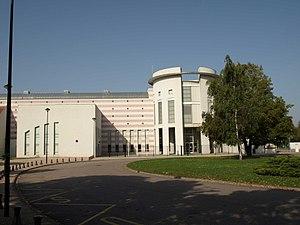
La cité scolaire François-Iᵉʳ est un ensemble d'établissements publics à Vitry-le-François, regroupant deux lycées, un lycée d'enseignement général et technologique et un lycée professionnel, une classe spéciale de mission générale d'insertion, des sections de BTS et un GRETA. Avant 1974, elle comptait aussi un collège, celui du Vieux-Port.
Vitry-le-François est une commune de l'Est de la France, située dans le département de la Marne, dont elle est l'une des sous-préfectures, en région Grand Est.